Ratmir Kholmov

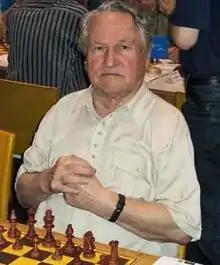

Ratmir Dmitrievich Kholmov (Russian: Ратмир Дмитриевич Холмов) (13 May 1925 in Shenkursk – 18 February 2006 in Moscow) was a Russian chess Grandmaster. He won many international tournaments in Eastern Europe during his career, and tied for the Soviet Championship title in 1963, but lost the playoff. Kholmov was not well known in the West, since he never competed there during his career peak, being confined to events in socialist countries. His chess results were impressive, so this may have been for security reasons, as Kholmov had been a wartime sailor. But he was one of the strongest Soviet players from the mid-1950s well into the 1970s, and was ranked as high as No. 8 in the world by Chessmetrics.com from August 1960 to March 1961. Kholmov stayed active in competitive chess right to the end of his life, and maintained a high standard of play past the age of 80.